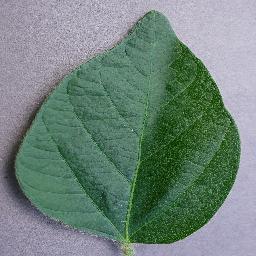
Label: Soybean___healthy